Pierre Perret

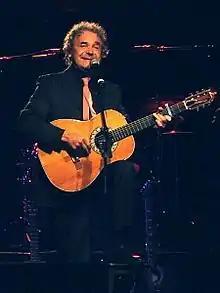

Pierre Perret (born 9 July 1934 in Castelsarrasin, Tarn-et-Garonne) is a French singer and composer. He lives in Nangis, France.